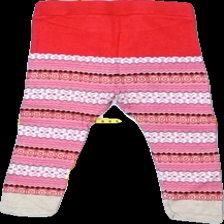
View: back
Type: Tights
Category: Children
Brand: H&M
Colors: Multicolor, Pink, Red, Beige, White, Brown
Material: 40%polyamide 30%cotton 30%viscose
Pattern: Geometric print
Cut: Regular
Size: 86
Season: Summer
Price range: <50
Recommended usage: Export